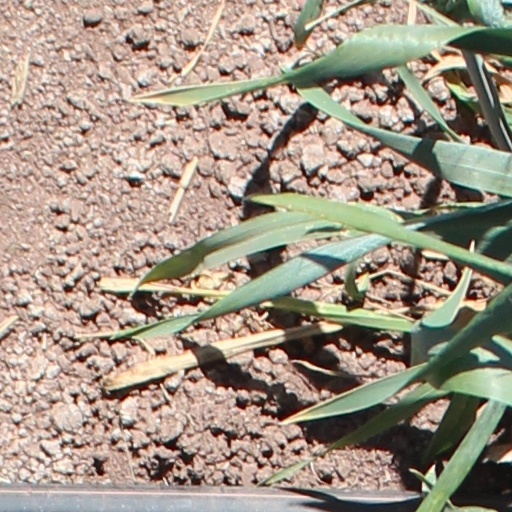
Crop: wheat